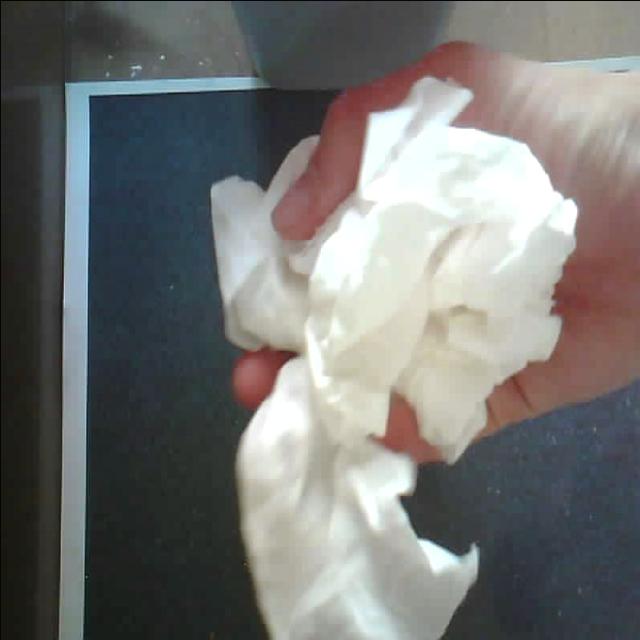
Label: tissues